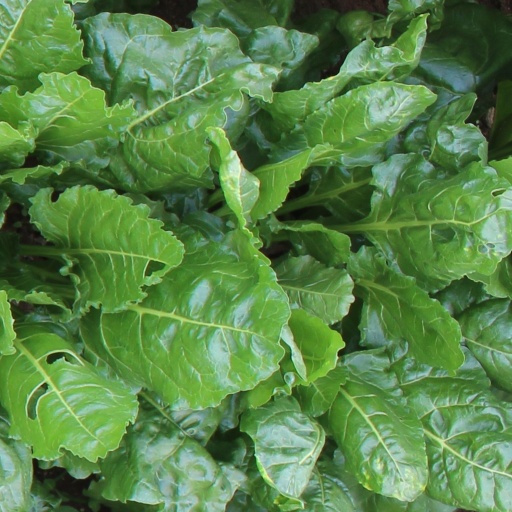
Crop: sugar beet